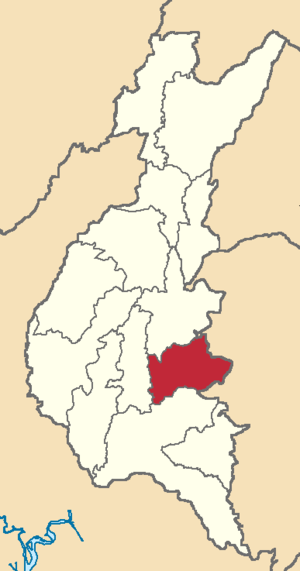
Urdaneta est un canton d'Équateur situé dans la province de Los Ríos.